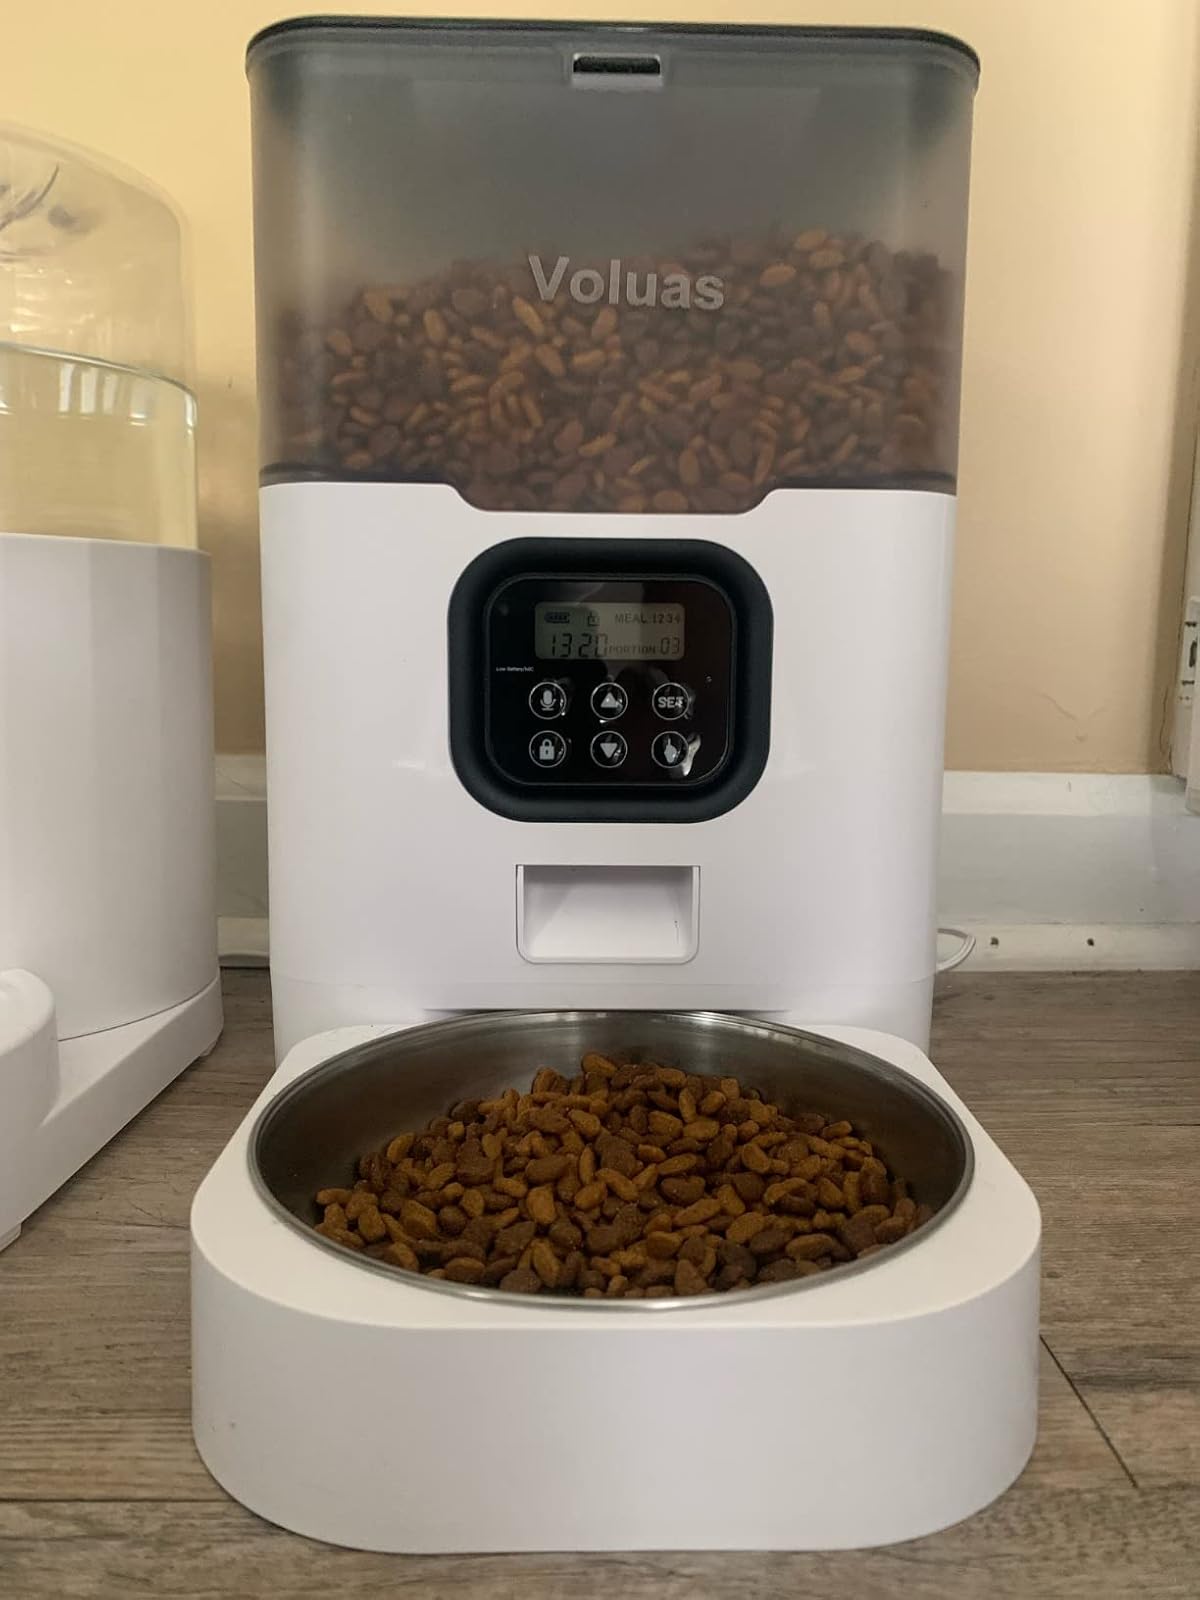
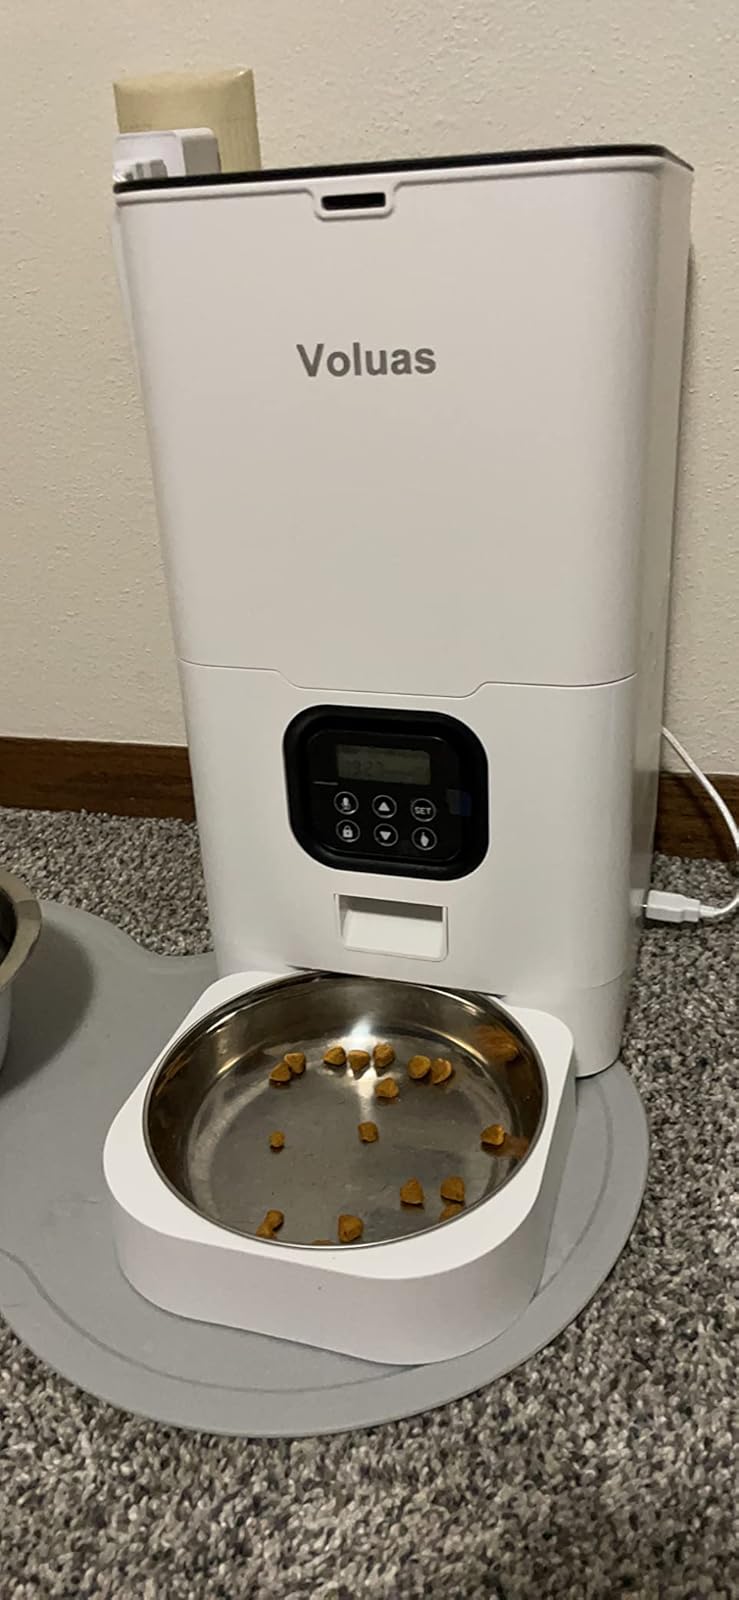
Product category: items_feeder
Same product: no